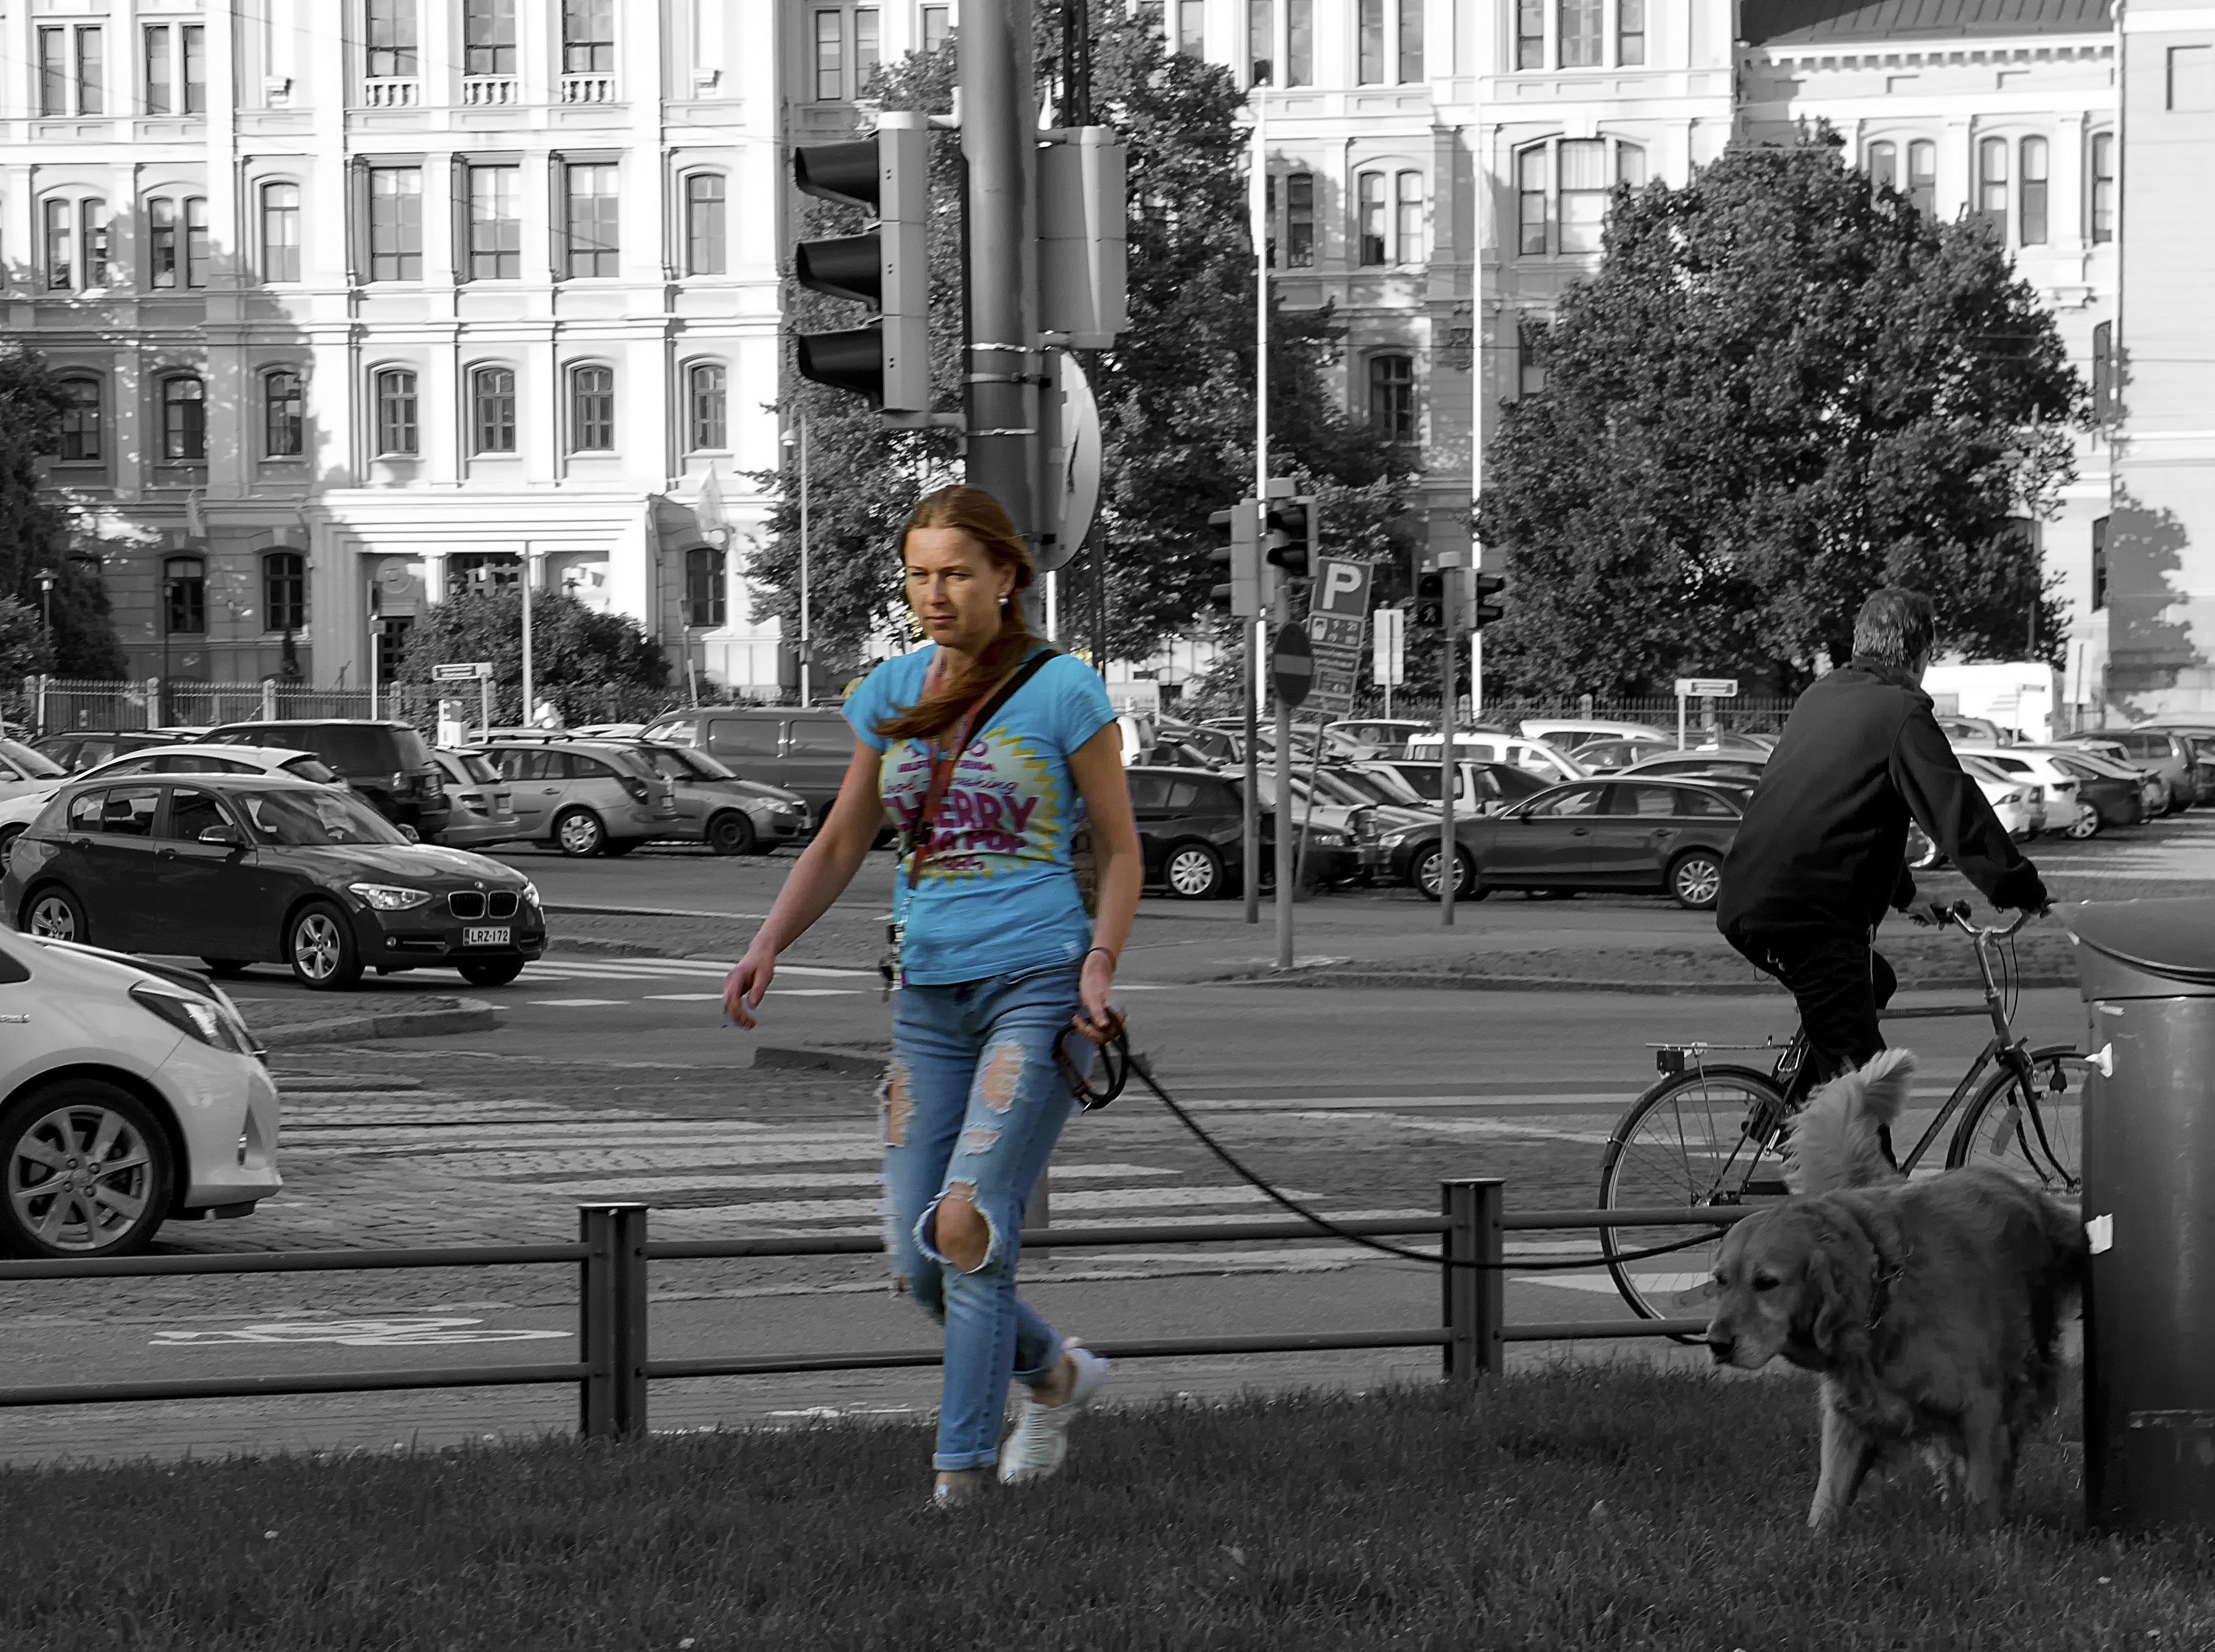
man, tree, grass, pedestrian, people, woman, road, street, building, bicycle, dog, vehicle, monochrome, infrastructure, cars, parked, photograph, snapshot, finland, helsinki, hietalahti, monochrome photography